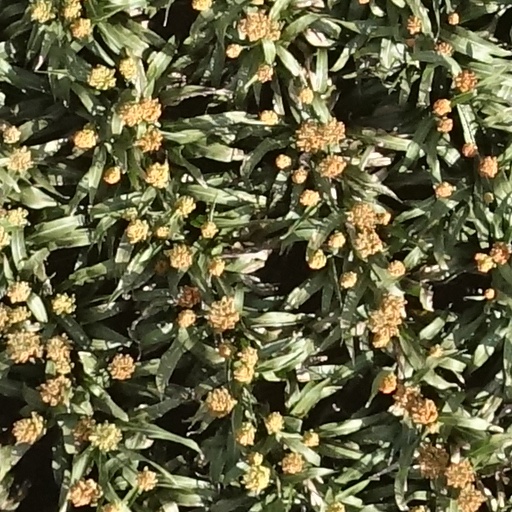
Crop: sorghum